1869 in Canada

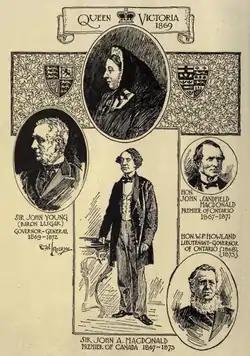
Some of the incumbents of 1869

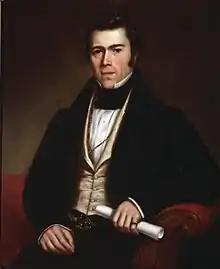
John Redpath in 1836

Ottawa Board of Trade assesses the Northwest's commercial potential